Thaddeus Kosciusko Bridge

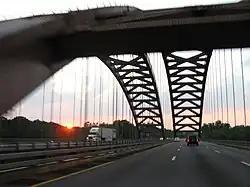

The Thaddeus Kosciusko Bridge, commonly referred to as the Twin Bridges, is a pair of identical through arch, steel bridges which span the Mohawk River between the towns of Colonie, Albany County and Halfmoon, Saratoga County, in New York State's Capital District. The northbound and the southbound spans each carry three lanes of Interstate 87 between exits 7 and 8. The toll-free bridge opened in 1959 as part of the Adirondack Northway, a highway linking Albany and the Canada–United States border at Champlain. The Interstate 87 section of the highway was formally inaugurated by Governor Nelson Rockefeller on May 26, 1961.